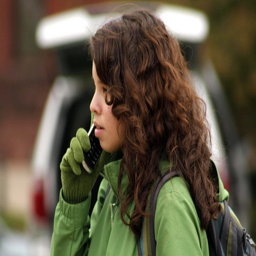
the girl is wearing a green jacket on her phone
A woman with curly hair and green gloves with a cellular phone to her ear.
Head and shoulders view of a young woman with a backpack over a shoulder holding and talking on a cell phone with a blurry background of open hatch back of an automobile.
a woman with long hair on a phone she is warmly dressed
A young girl talking on a cell phone